Furlan standard

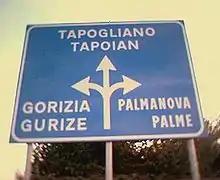
Road sign in Italian and Friulian

Friulian has been officially recognized in Italy, supported by law 482/1999 protecting linguistic minorities. Therefore, teaching of Friulian has been introduced in many primary schools. An online newspaper is active, and there are also a number of musical groups which use Friulian for their songs as well as some theatrical companies. Recently two movies have been made in Friulian ("Tierç lion", "Lidrîs cuadrade di trê"), with positive reviews in Italian newspapers. There is also an official translation of the Bible. In 2005, a notable brand of beer used Friulian for one of its commercials.